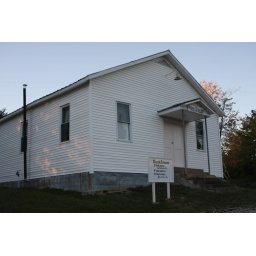
I was out walking around and really liked the way the light was hitting the old church near my house